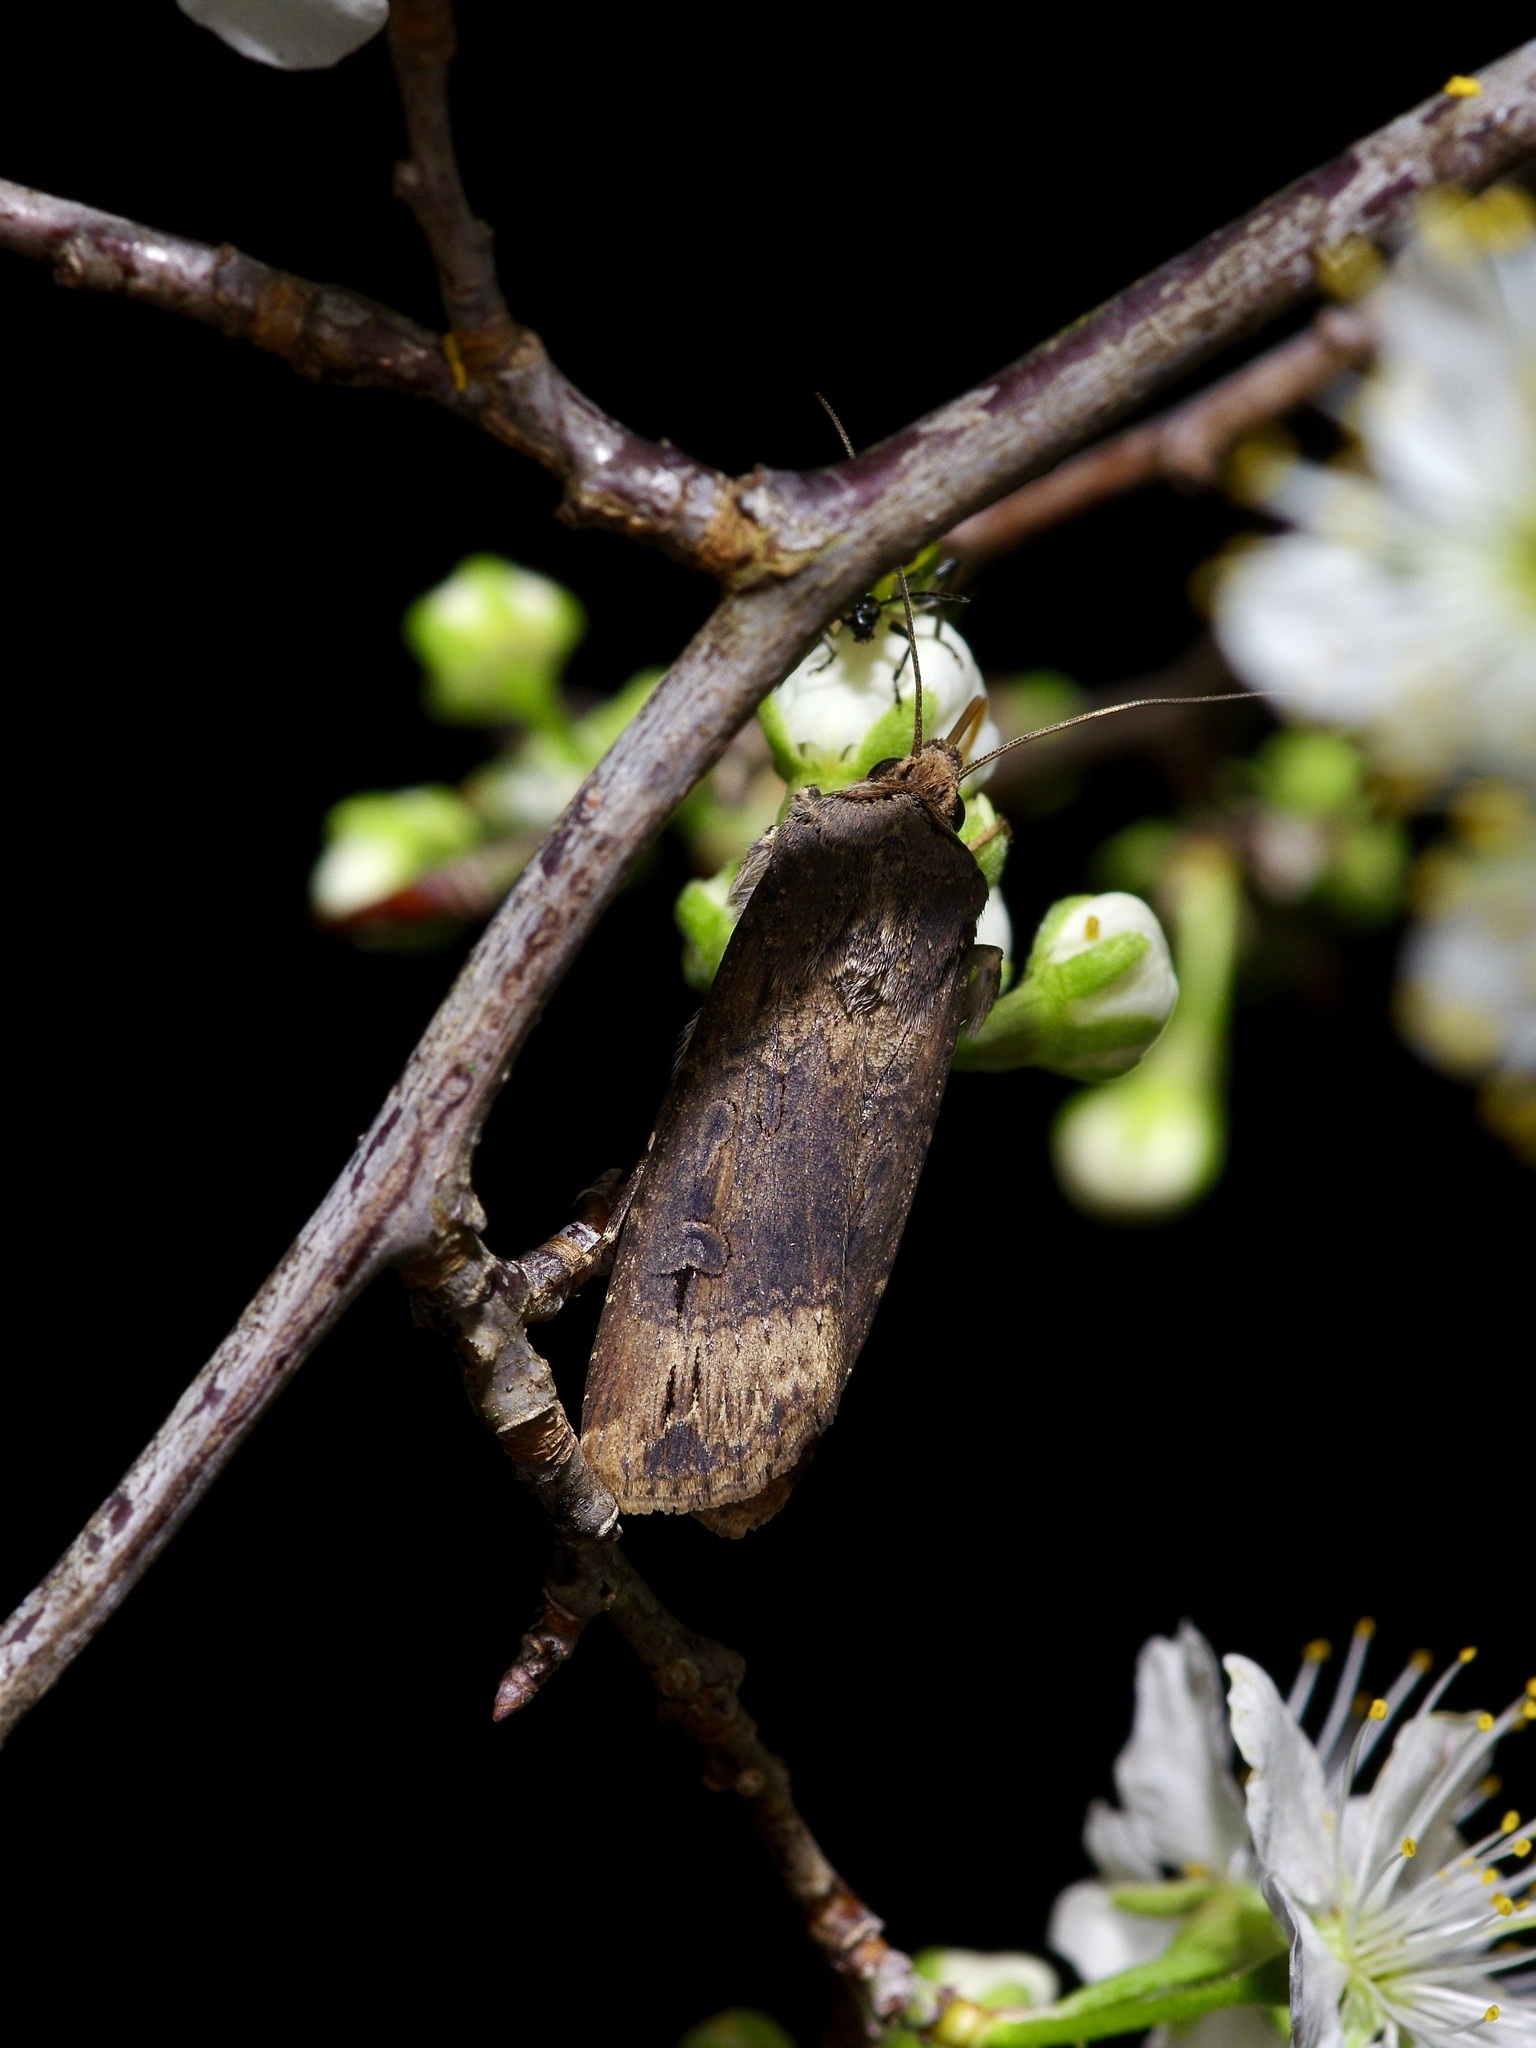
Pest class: cutworms